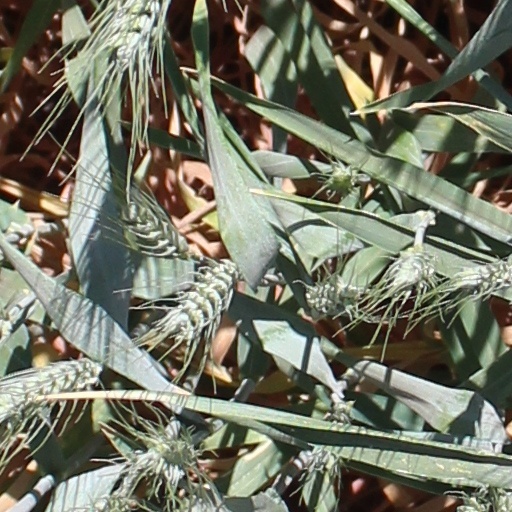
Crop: wheat